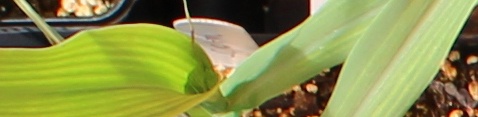
Label: Corn